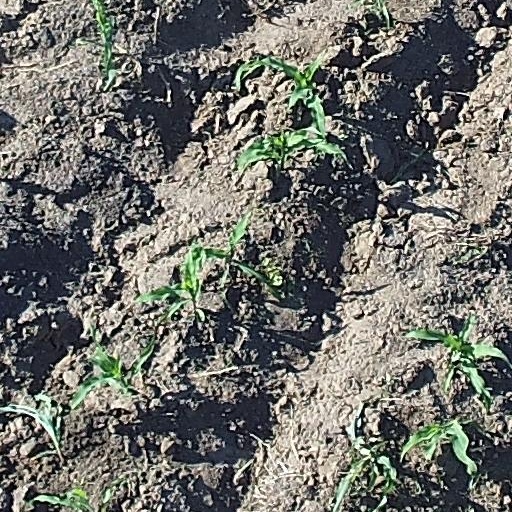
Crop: maize; corn